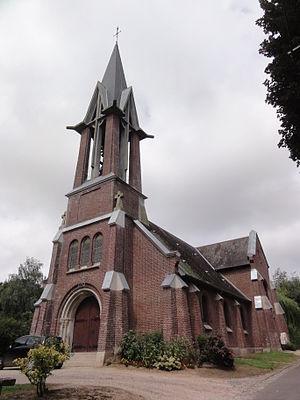
Foreste est une commune française située dans le département de l'Aisne, en région Hauts-de-France.
Hérouël est une ancienne commune française, située dans le département de l'Aisne en région Hauts-de-France. Elle est actuellement intégrée à la commune de Foreste.